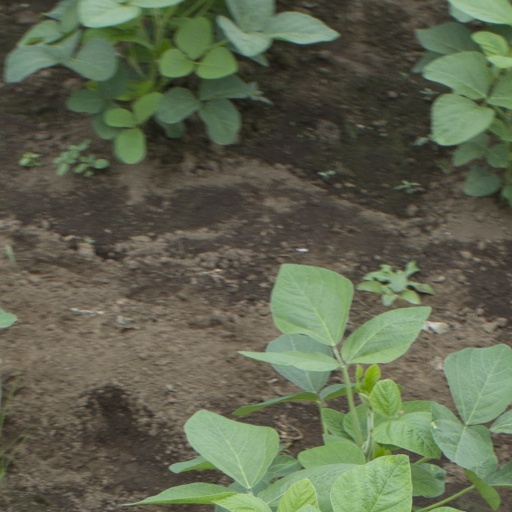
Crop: soybean